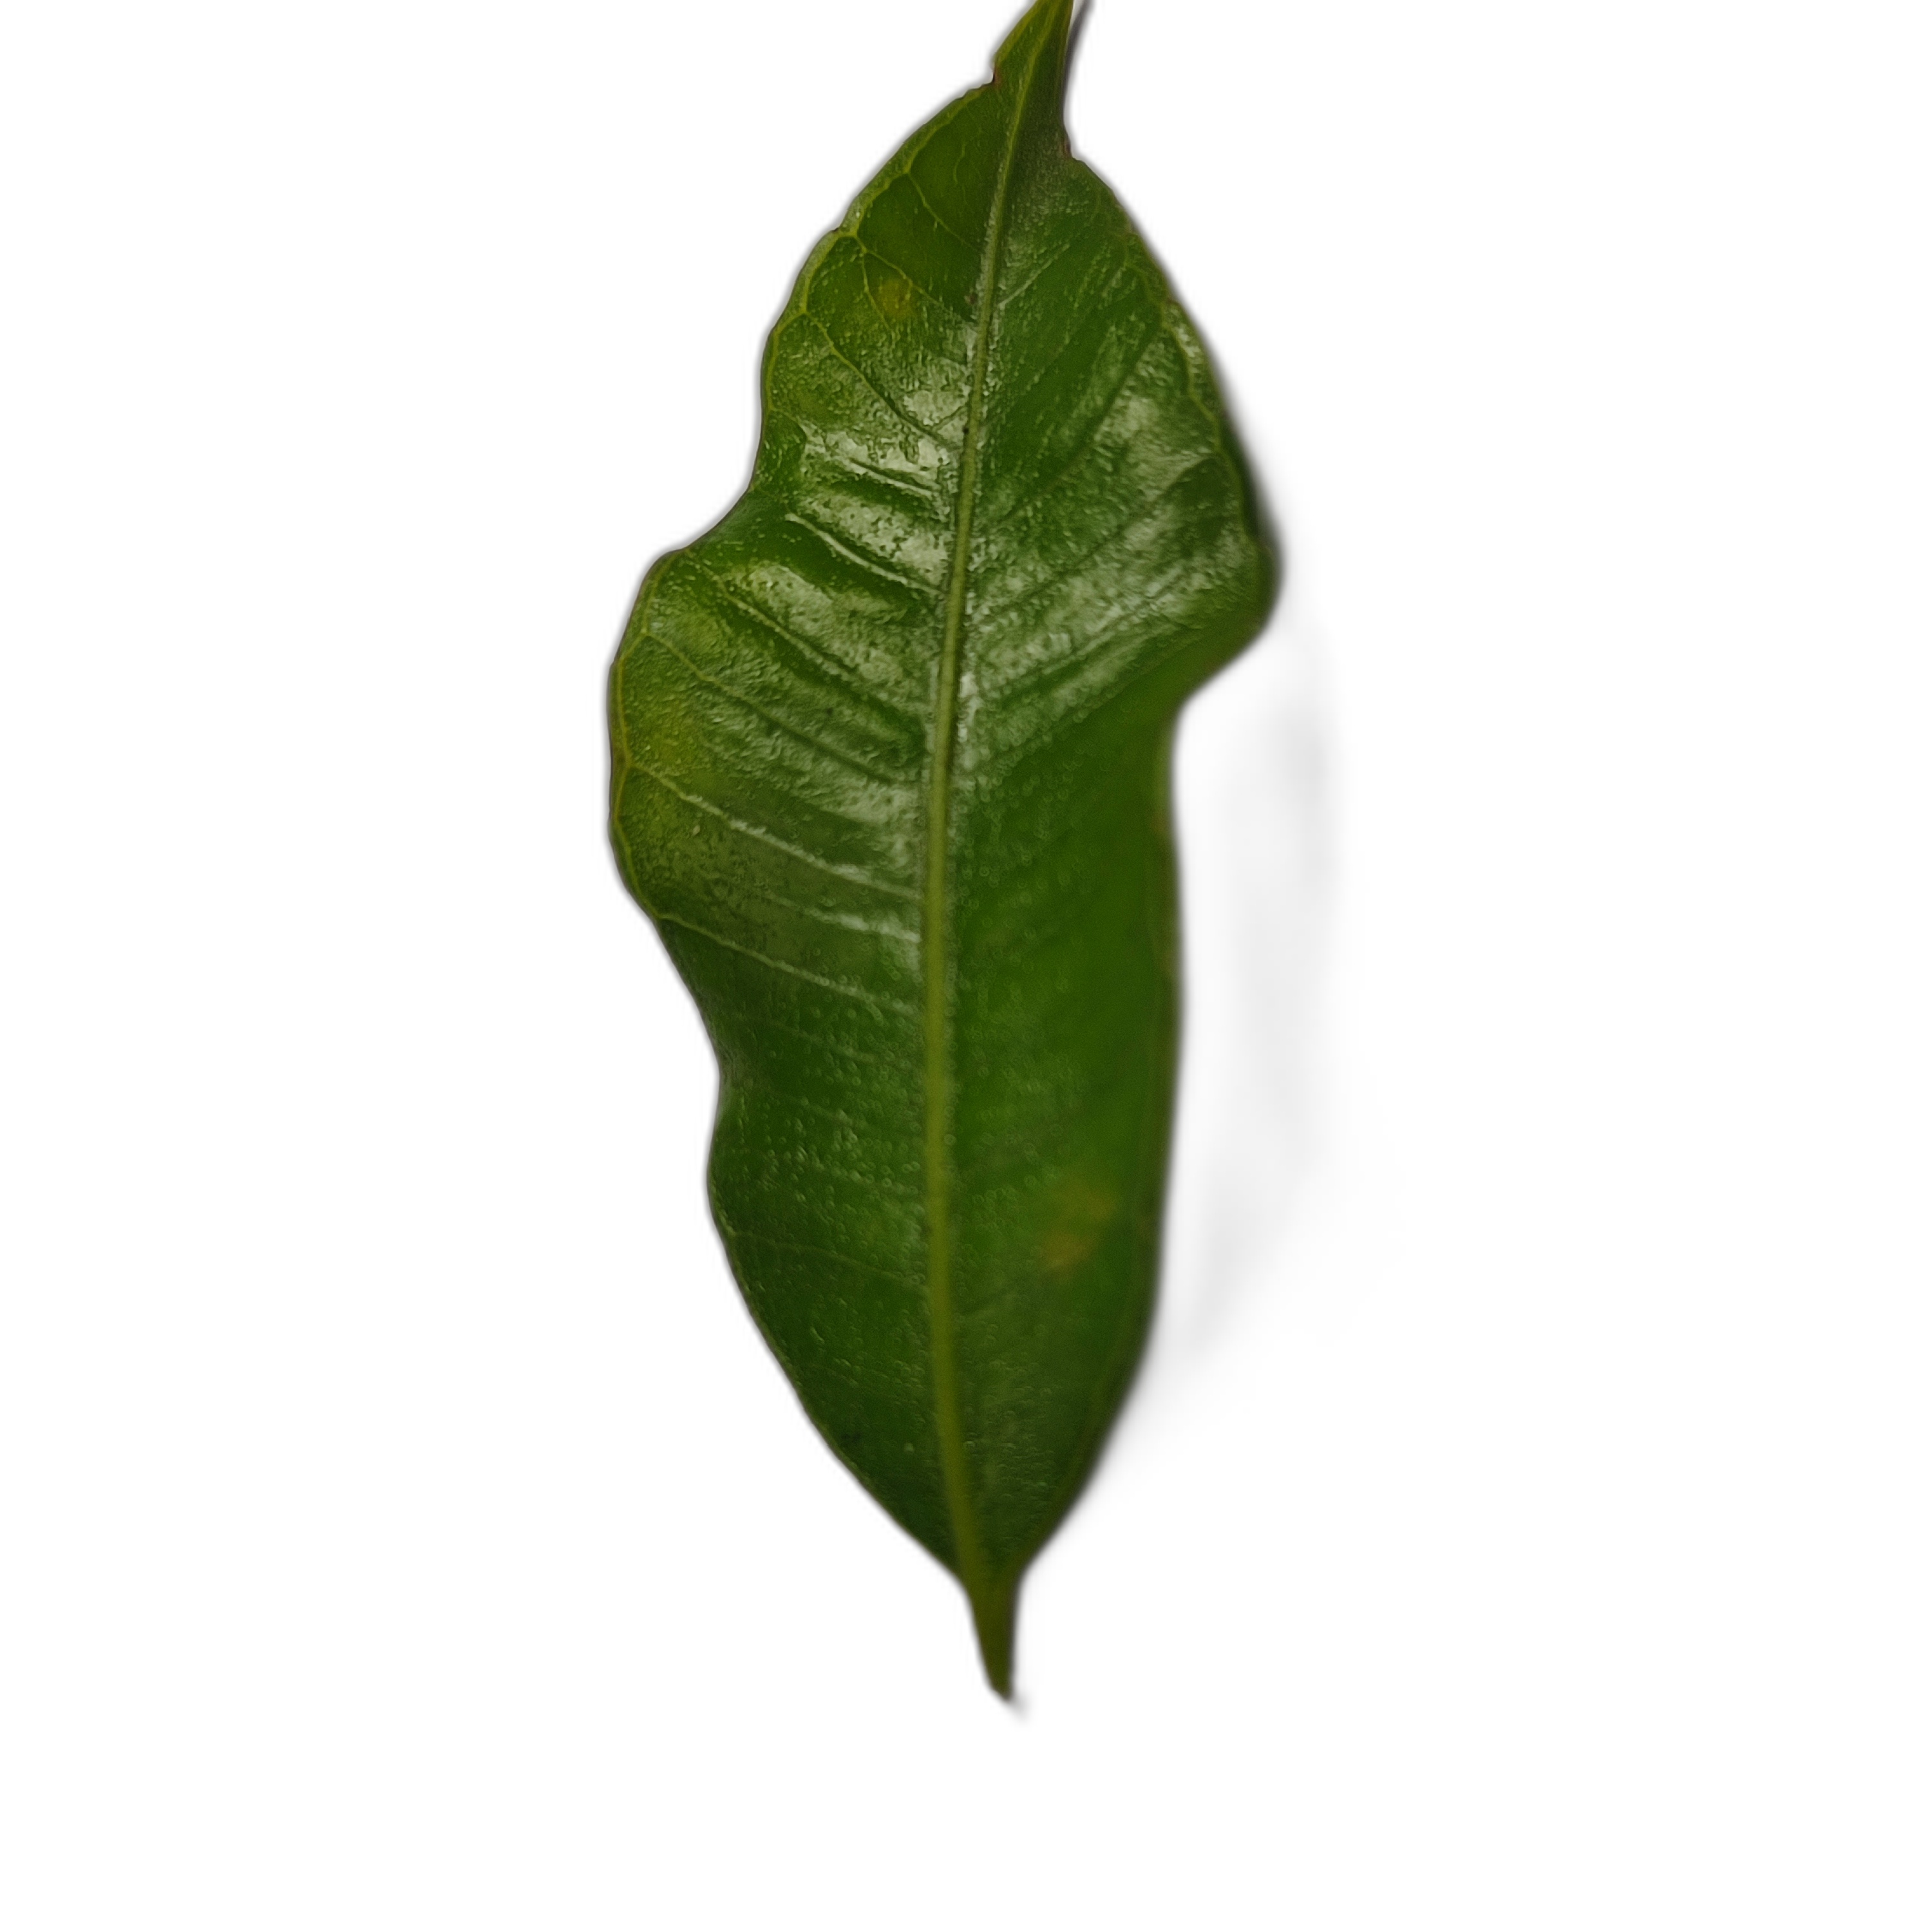
Label: healthy